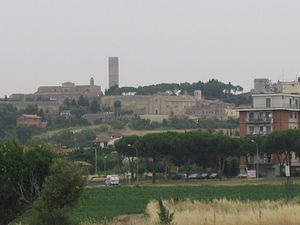
Tarquinia / Historie
Tarquinia set fra via Aurelia
Tarquinia, tidligere kaldet Corneto, er en by i provinsen Viterbo i regionen Lazio, Italien, som var en etruskisk by i oldtiden. De tidligste arkæologiske fund stammer fra 800-tallet f.Kr. Byen fik sit nuværende navn i 1922, hvor den blev opkaldt efter den antikke by Tarquinii.